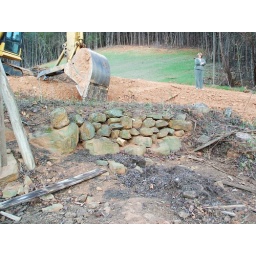
The camper shed is gone but the wall remains. Our house construction near Hiawassee, Georgia